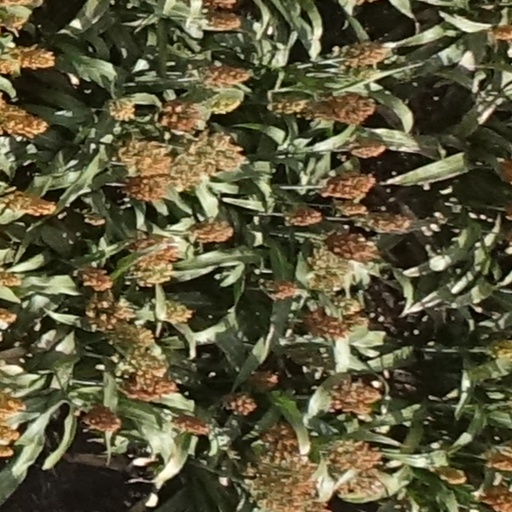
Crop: sorghum